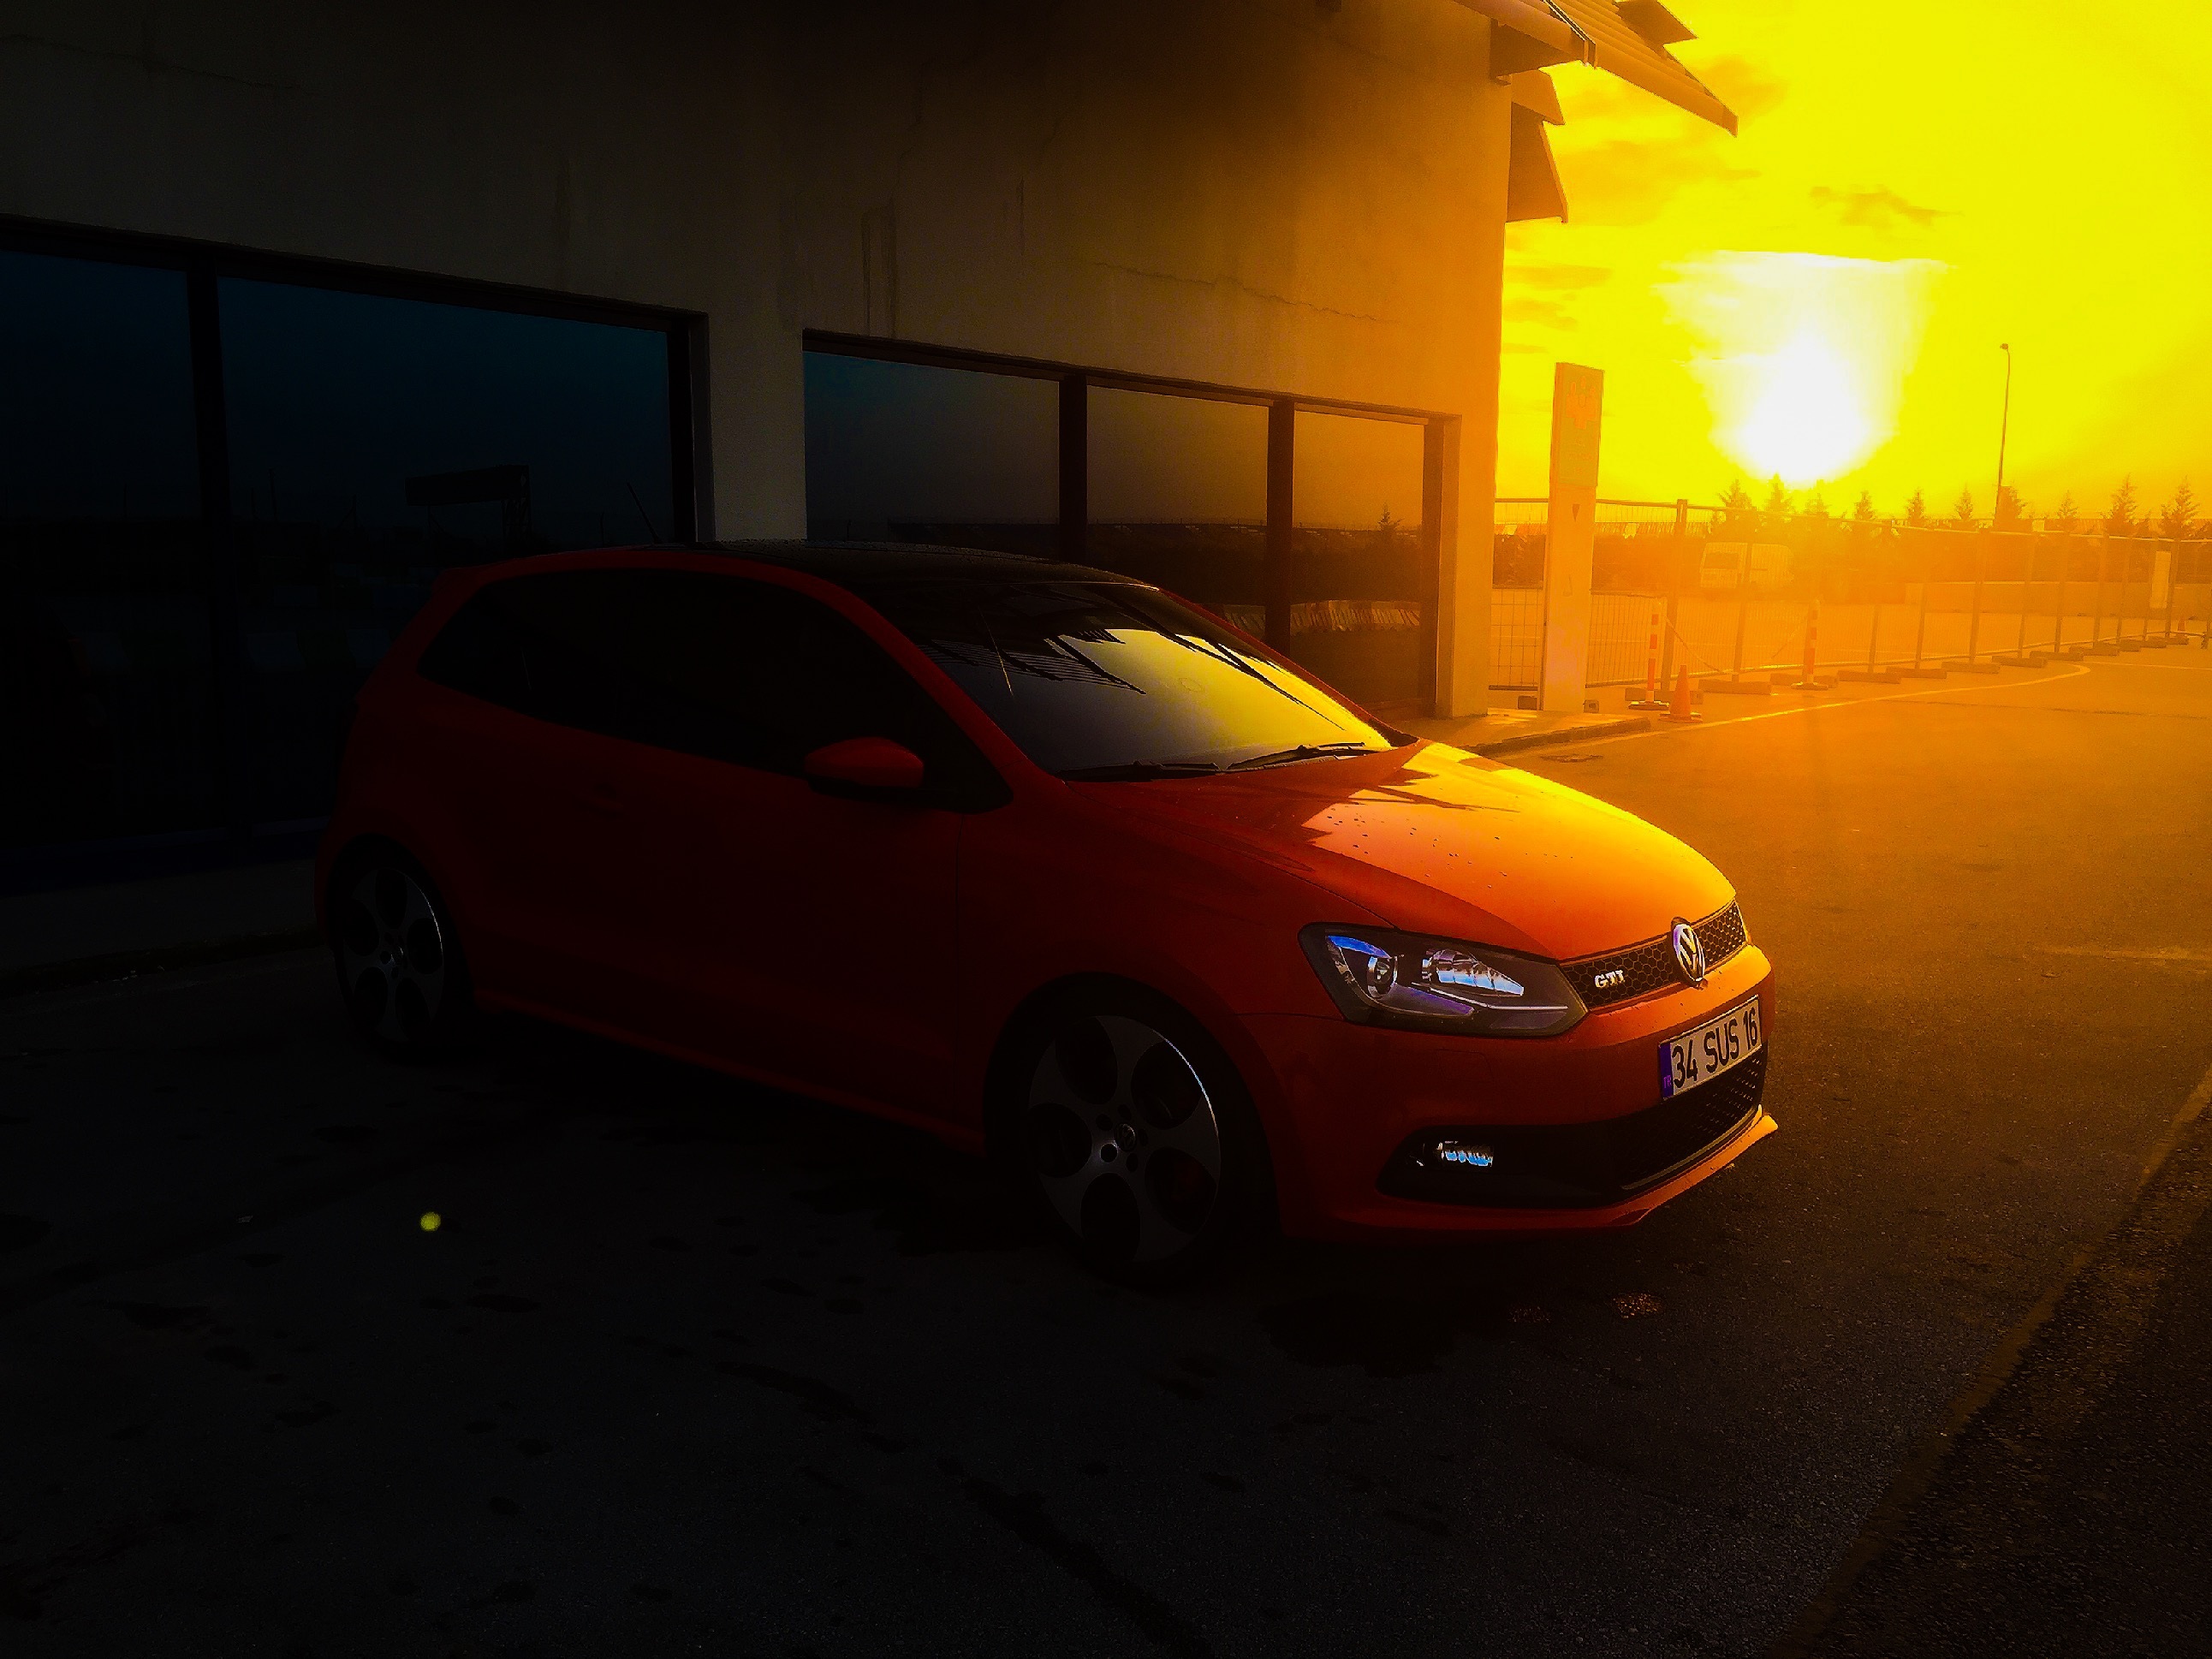
sunset, car, wheel, vw, volkswagen, red, vehicle, bumper, city car, land vehicle, automobile make, automotive exterior, family car, volkswagen polo gti